John Cannan

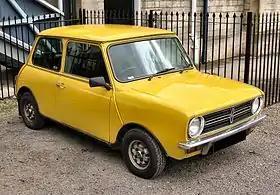
A Mini Clubman similar to Banks's

Cannan, then living at Foye House, Leigh Woods, Bristol, was arrested on 29 October 1987 in Leamington Spa for an assault at knife-point on an assistant at a Regent Street dress shop. Two passers-by had chased him and called the police. He evaded them briefly, but they found a knife and bag with blood on it. The police spotted him, saw his hand was bleeding, and arrested him. Near the shop, they found his black BMW car, which contained rope and an imitation handgun; they also found rope hidden in a toilet cistern in a garage.